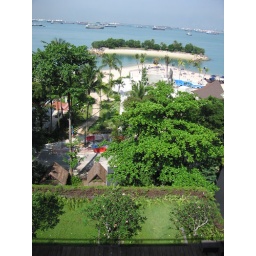
peering over the green roof